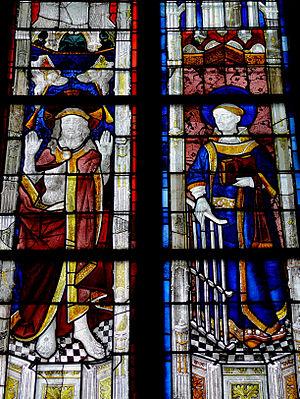
La Ferté-Bernard - Eglise Notre-Dame-des-Marais - Baie n°5 - Le Christ montrant ses cinq plaies et saint Laurent
L'église Notre-Dame-des-Marais est située à la Ferté-Bernard. Elle est classée au titre des monuments historiques par la liste des monuments historiques de 1840.